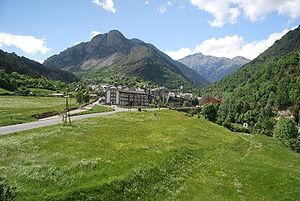
Bielsa est une municipalité de la comarque de Sobrarbe, dans la province de Huesca, dans la communauté autonome d'Aragon en Espagne.